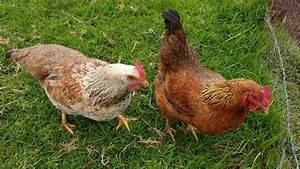
Label: chicken